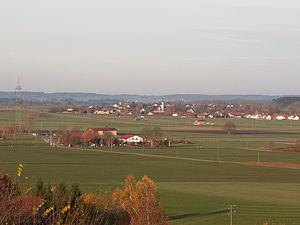
Westendorf est une commune de Bavière, située dans l'arrondissement d'Ostallgäu, dans le district de Souabe.